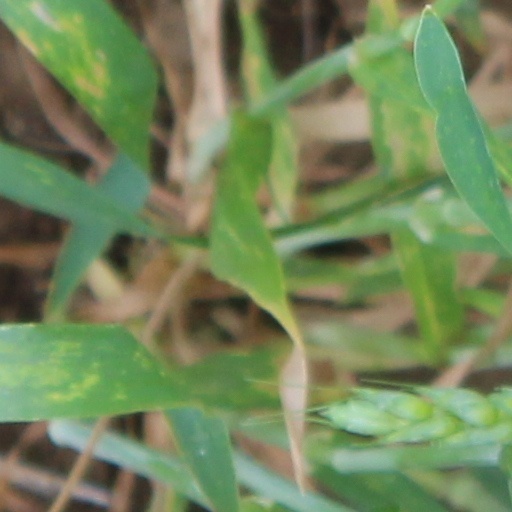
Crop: wheat